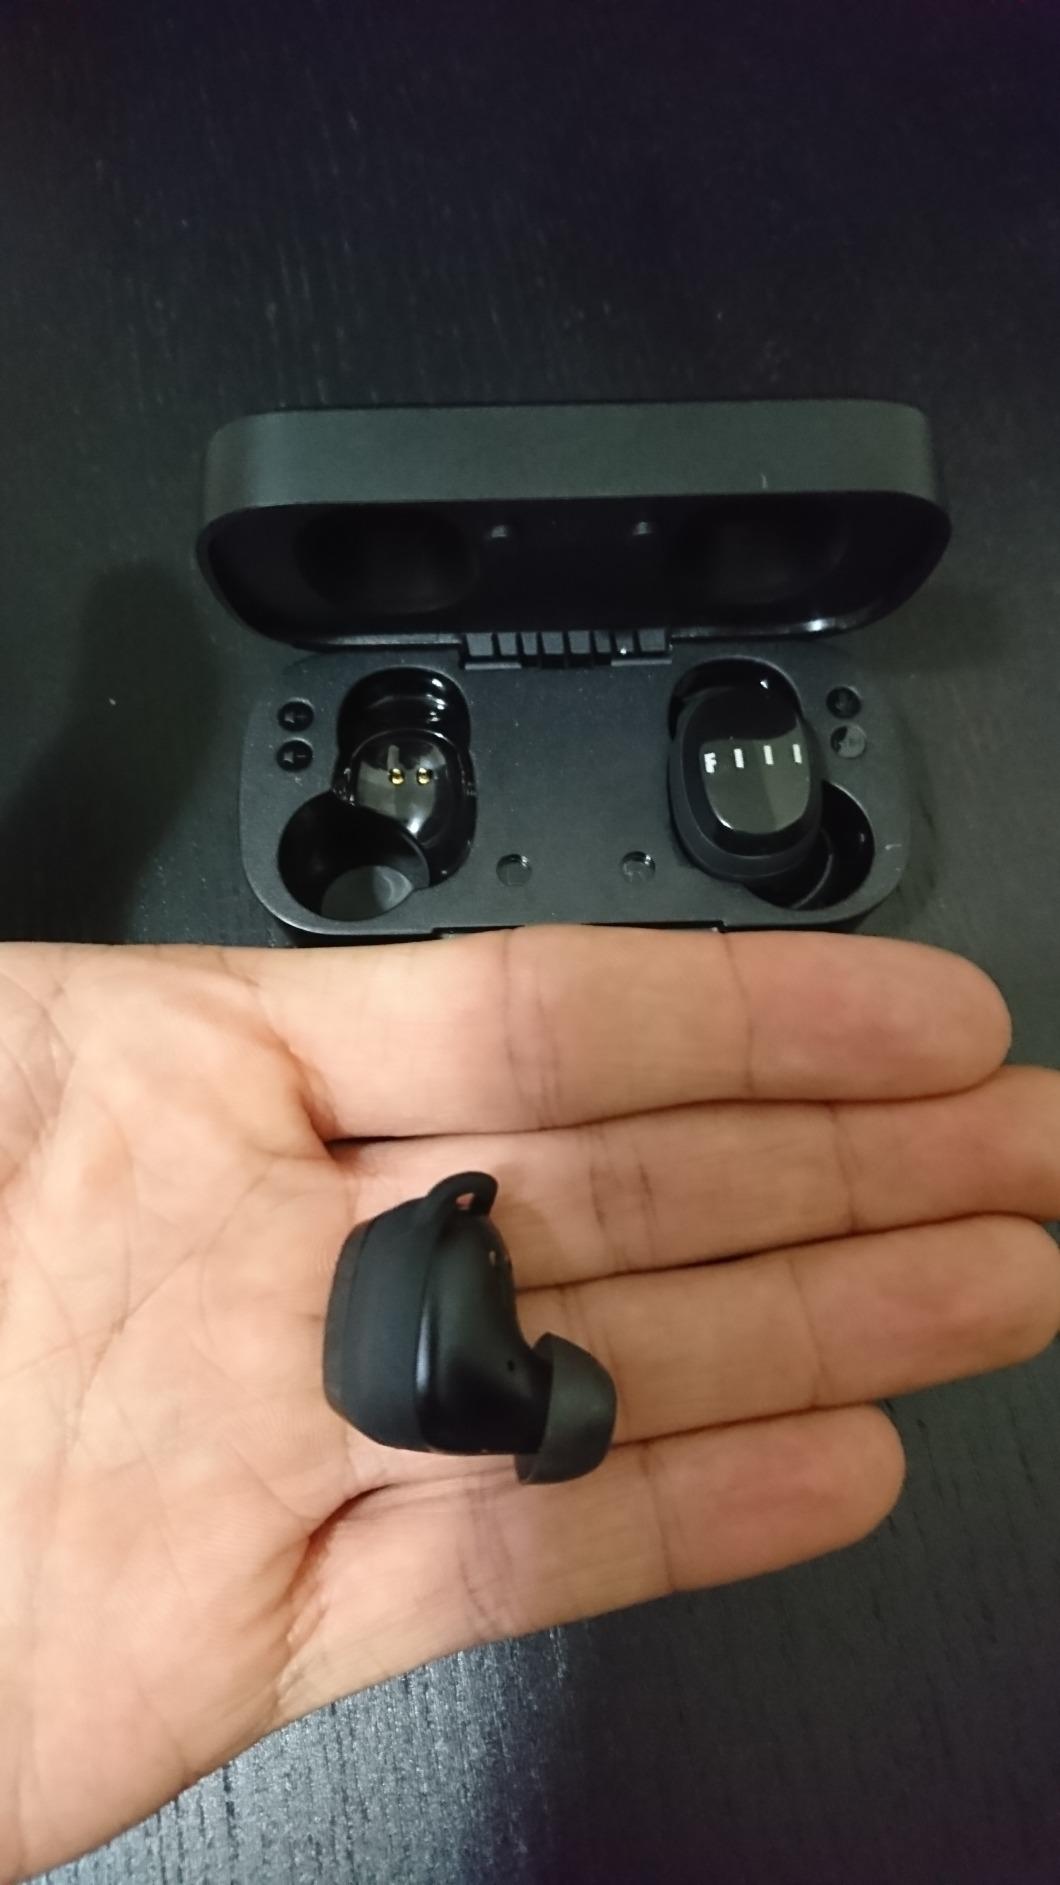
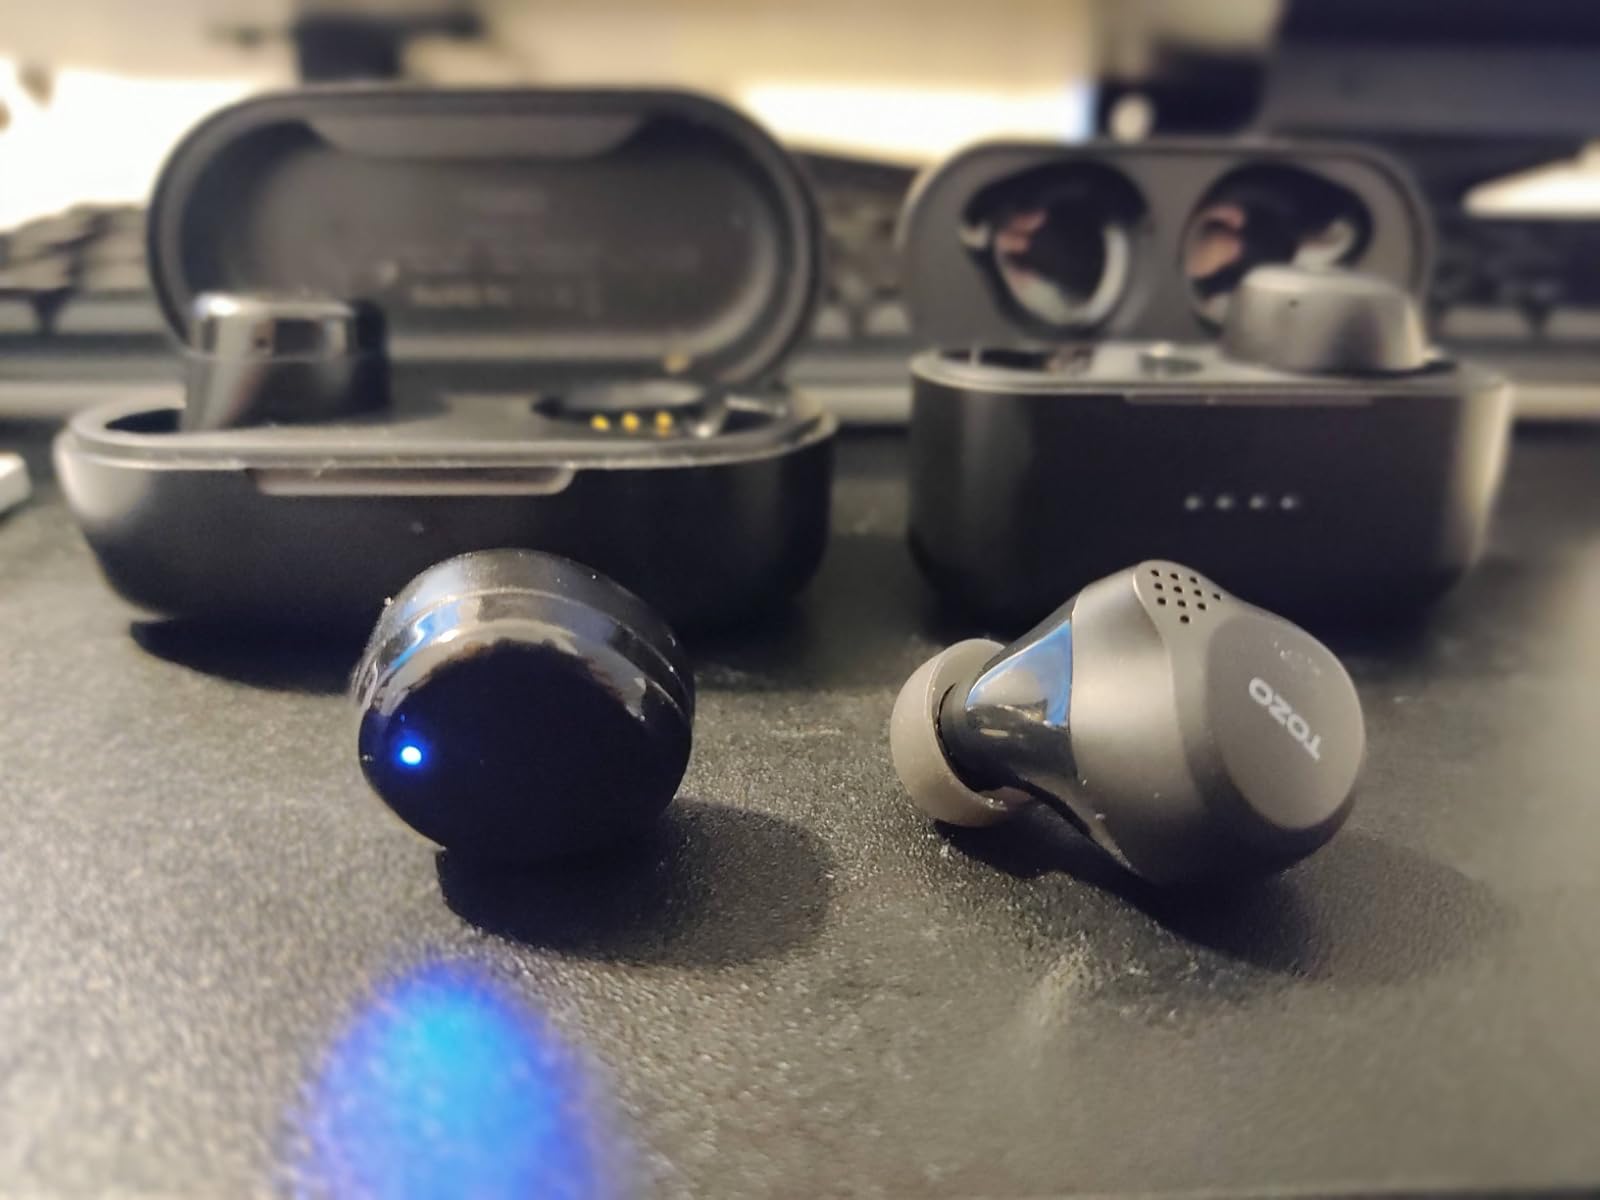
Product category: earbuds
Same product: no